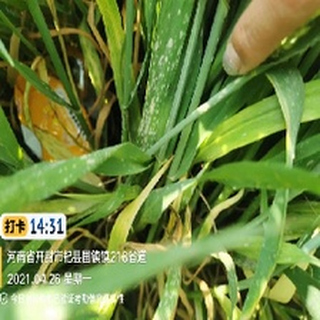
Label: wheat_mildew